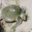
Label: turtle